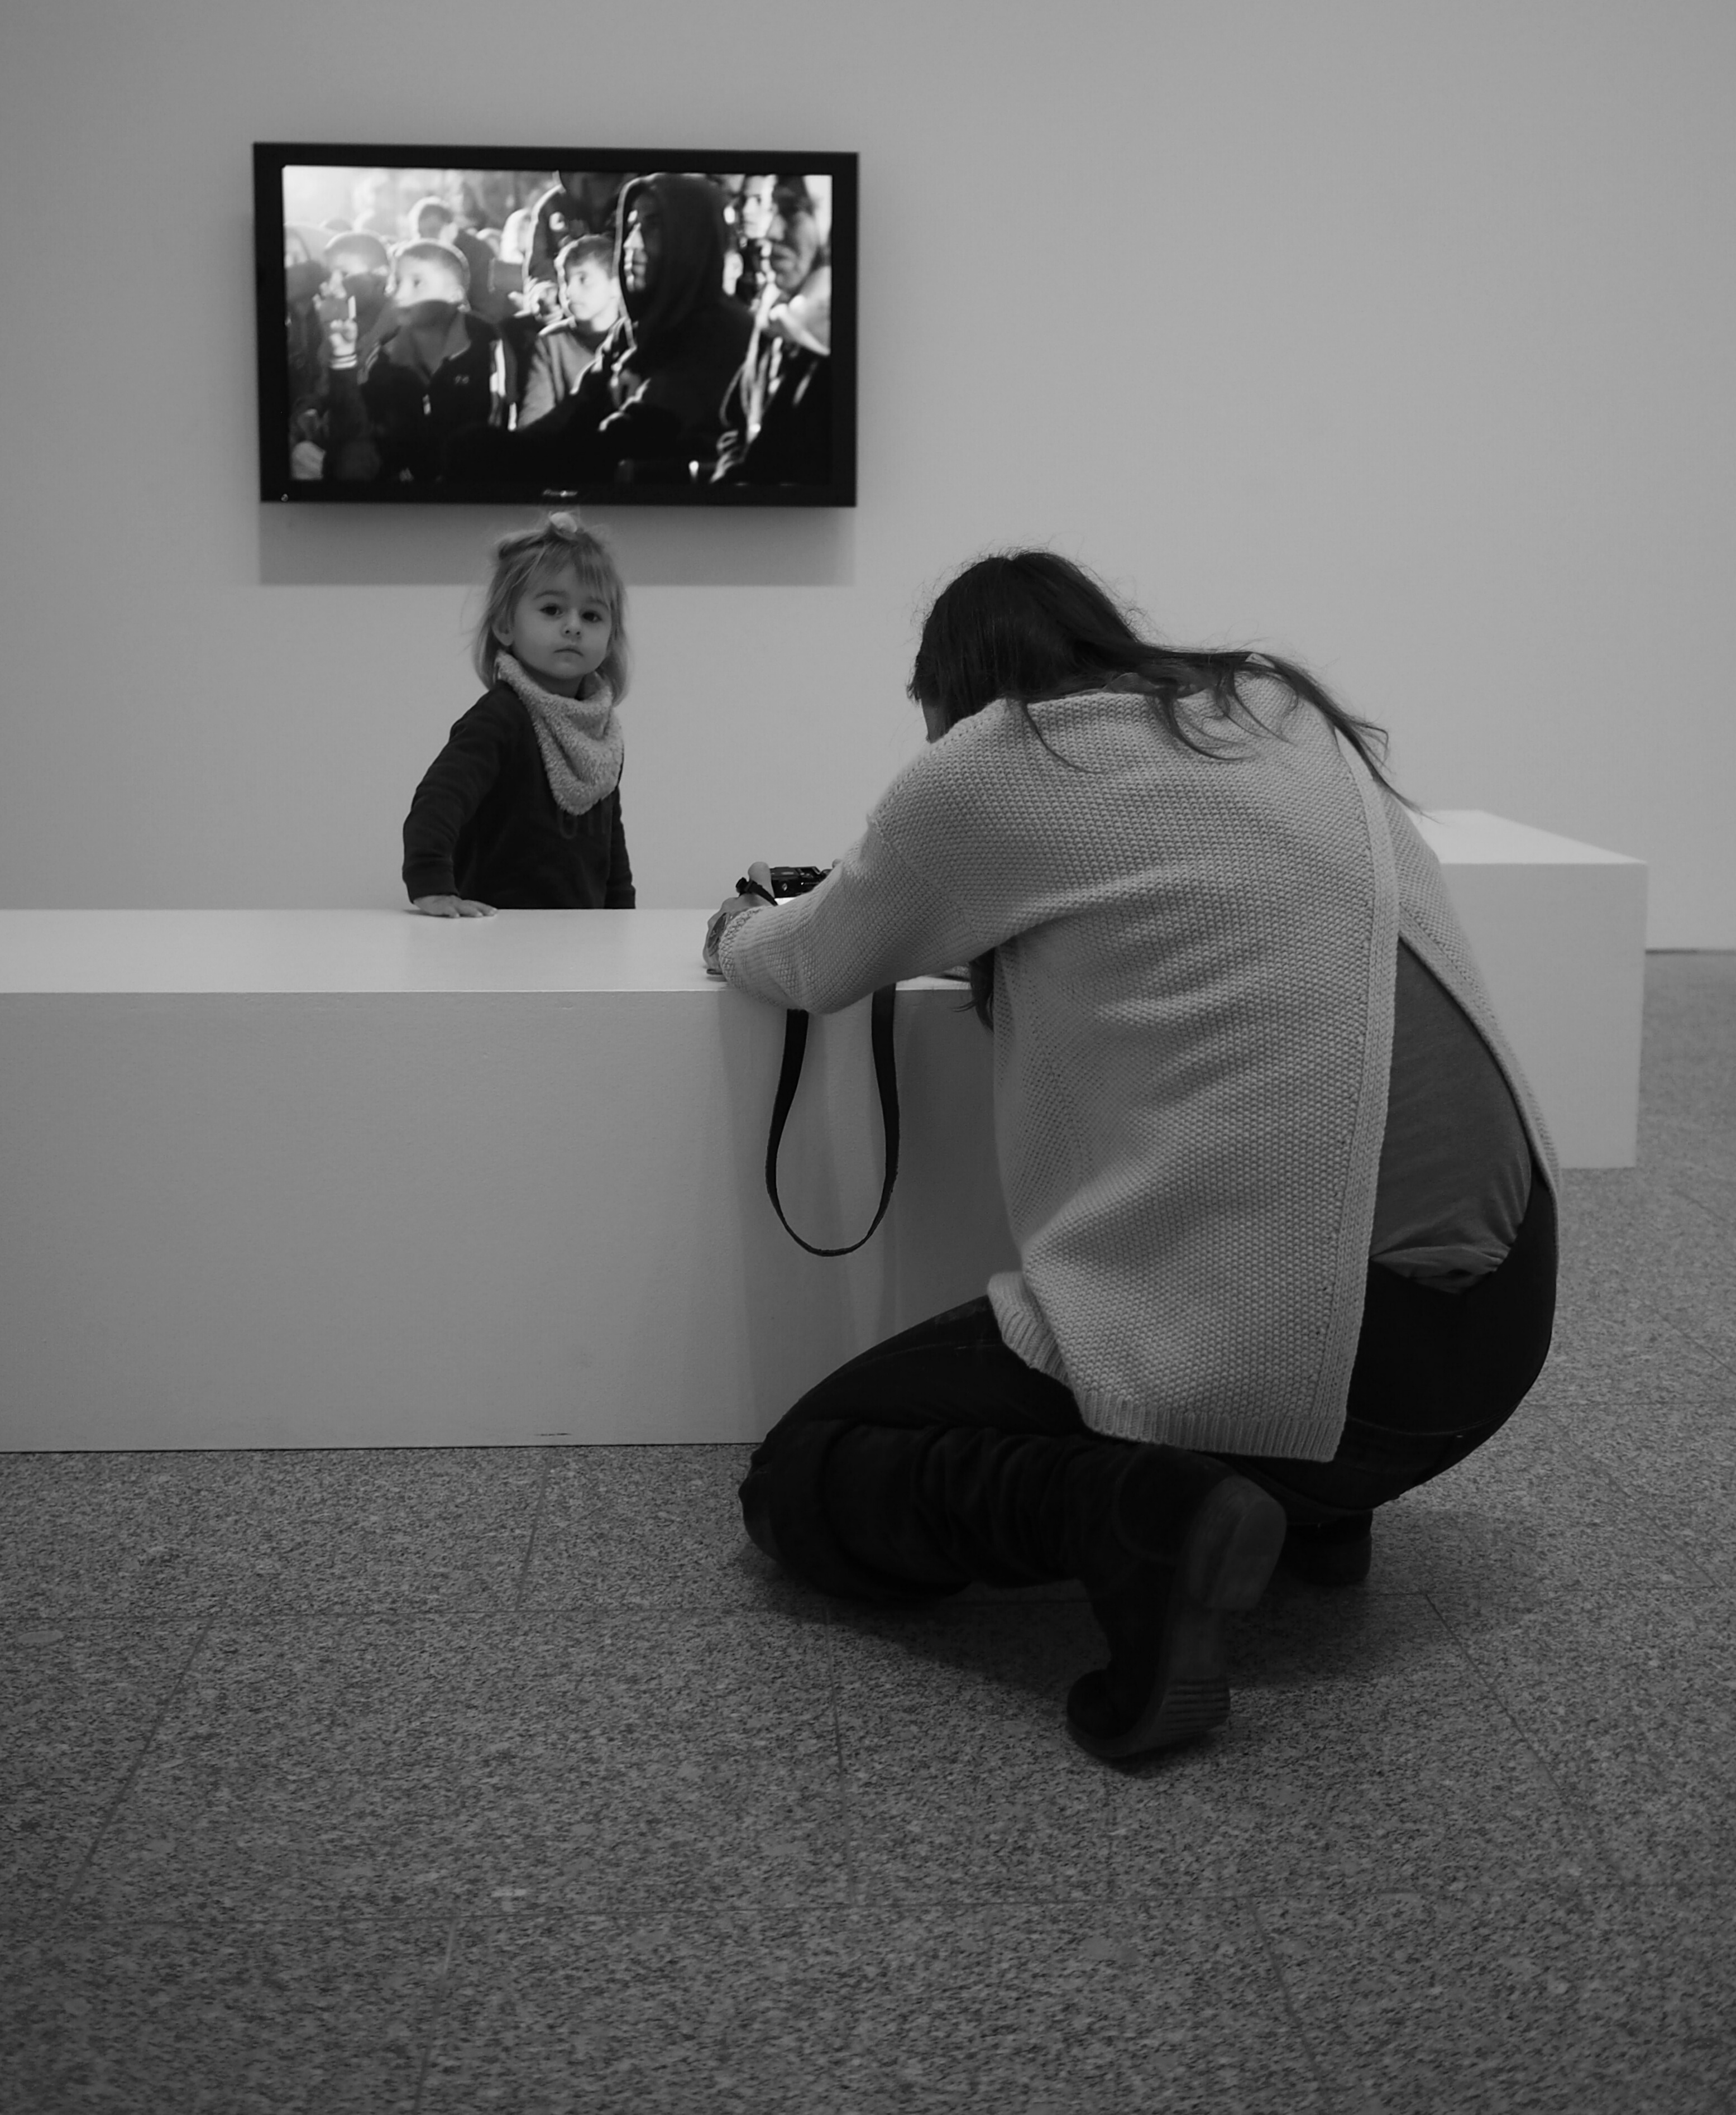
hand, creative, light, black and white, people, white, street, photography, urban, social, portrait, lens, sitting, black, monochrome, streetphotography, bw, blackandwhite, blackwhite, streets, candid, moments, eye, public, olympus, photograph, portugal, prime, pretoebranco, rua, omd, streetphoto, image, faces, eyed, shape, lisboa, lisbon, moment, unposed, decisive, souls, pretobranco, retratos, sp, portuguese, pb, inpublic, fotografiaderua, streetmoments, joolavinha, em10, lavinha, monochrome photography, human positions